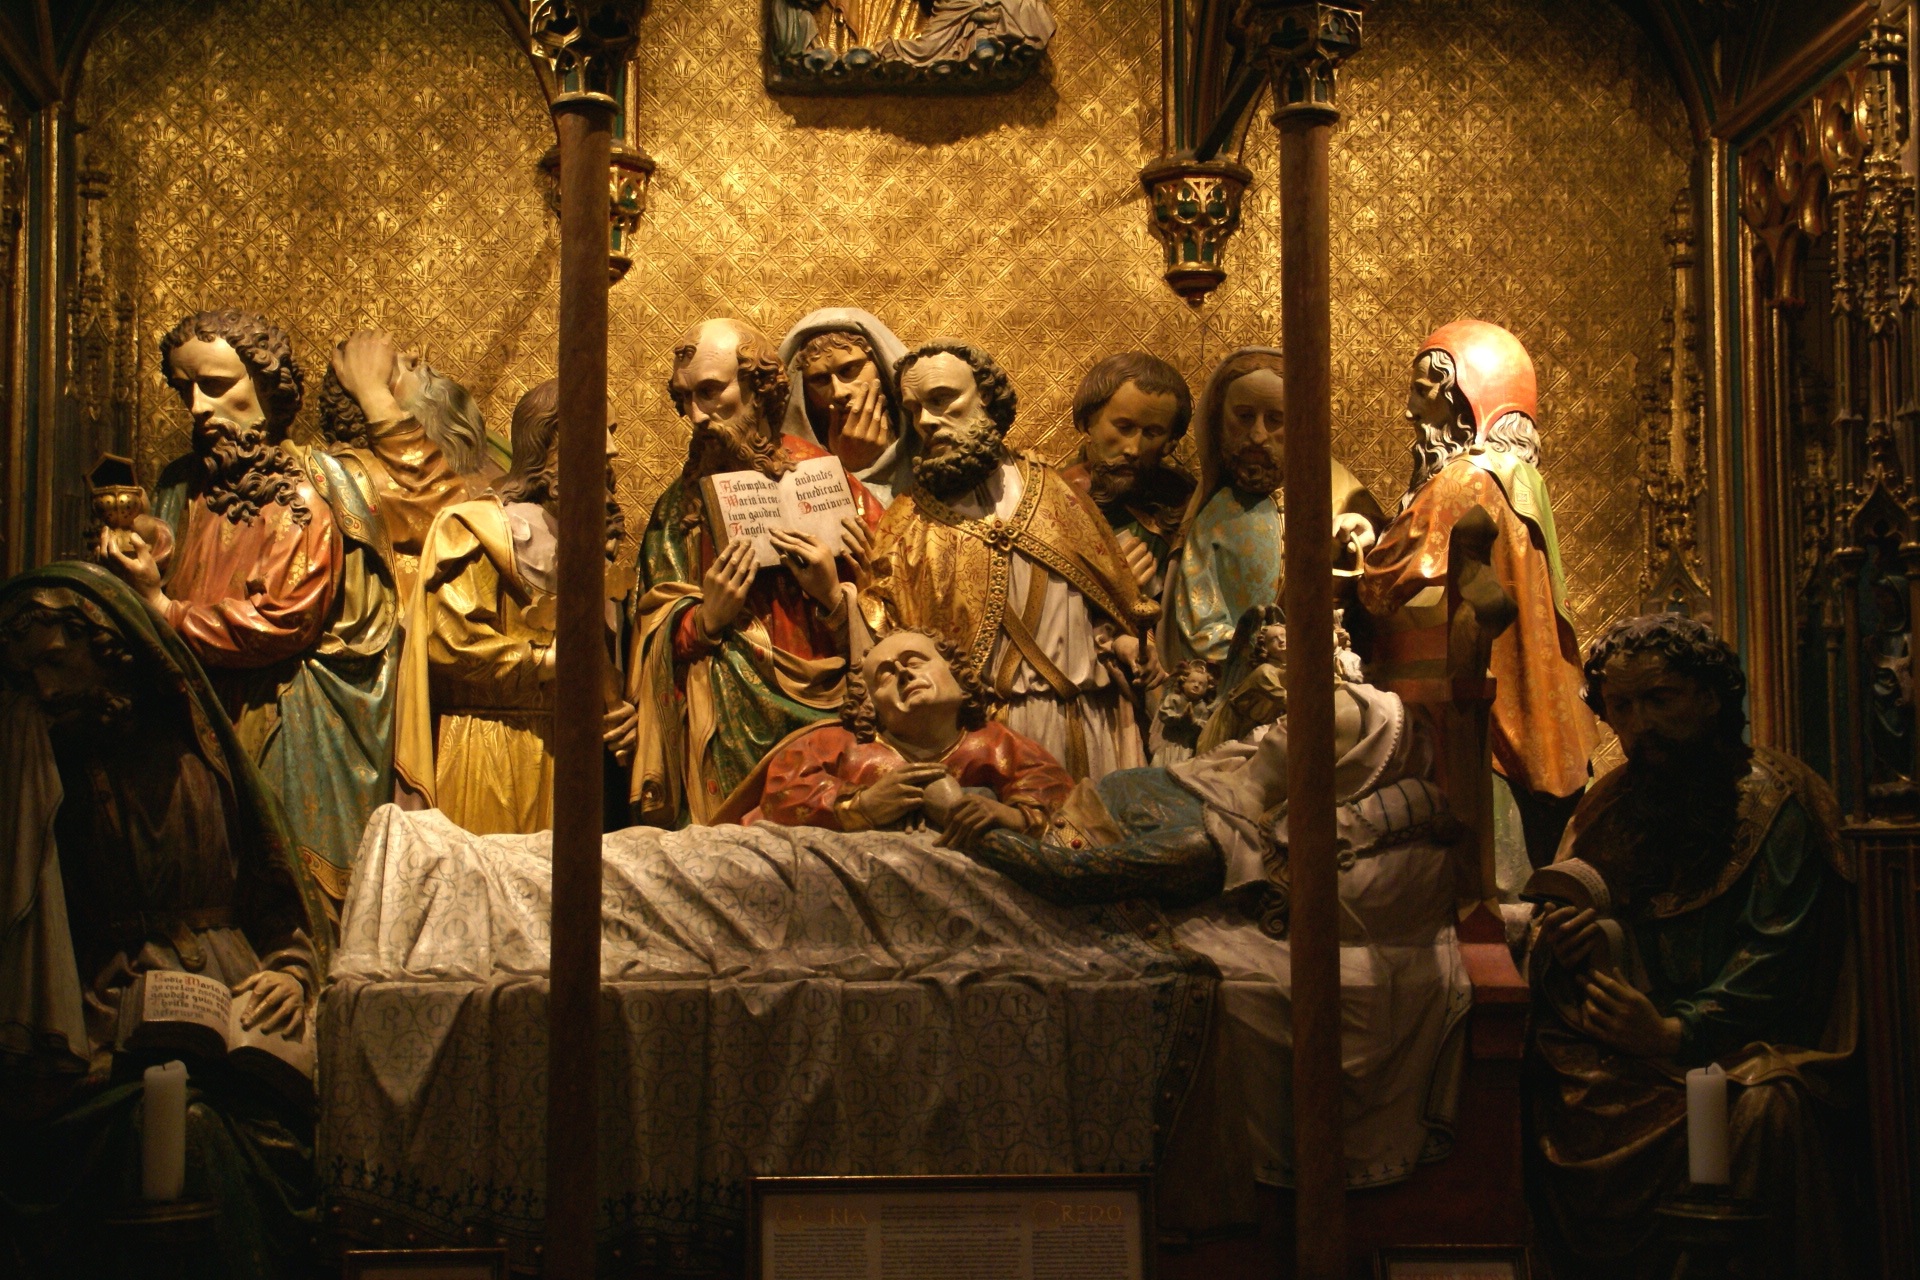
interior, decor, religious, art, statues, germany, diorama, figures, middle ages, frankfurt, mythology, ancient history, musical theatre, kaiserdom, st bartholom us